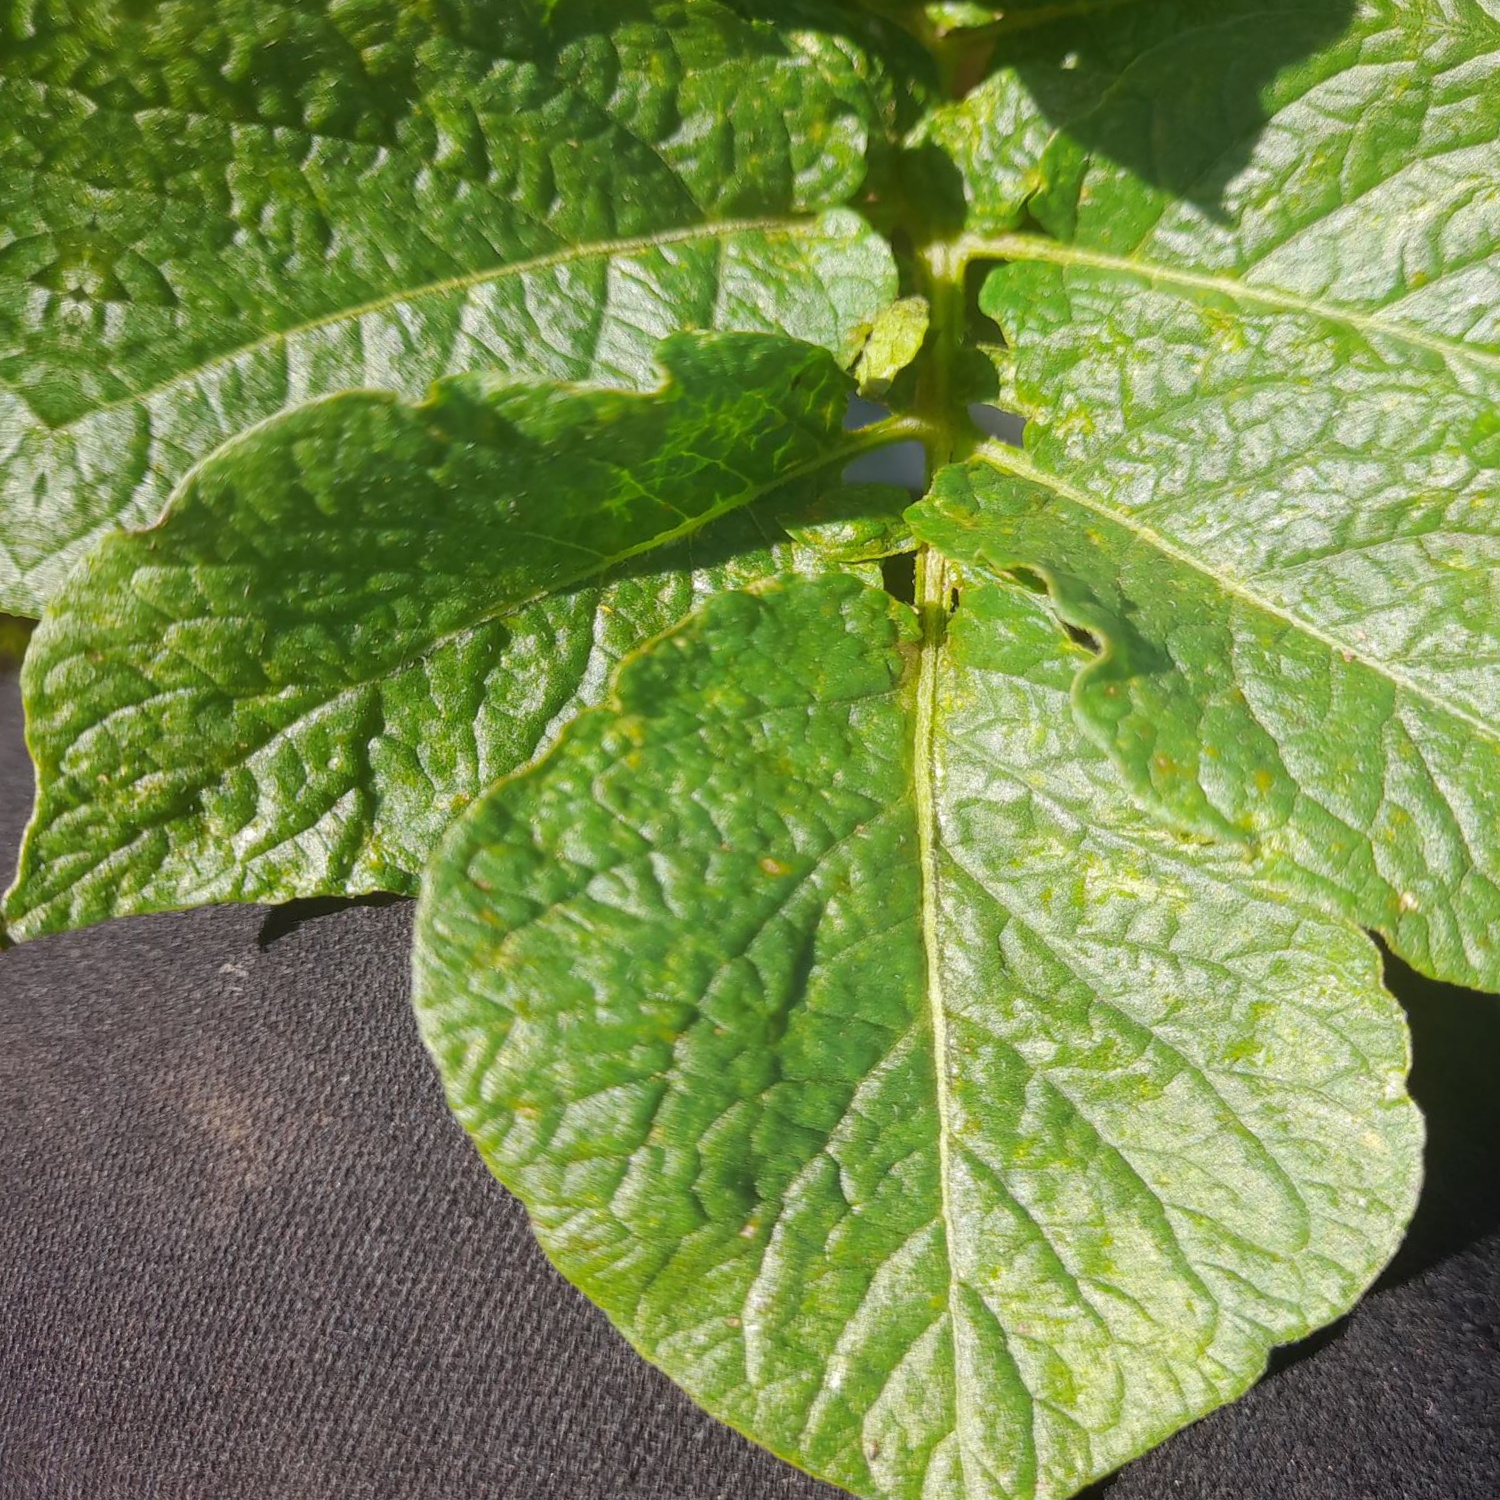
Etiqueta: Virus